Marnham, Nottinghamshire

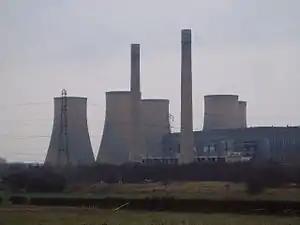
High Marnham power station in 2003

This former power station was located north of High Marnham. The plant was commissioned in 1958, officially opened in October 1962, and closed in 2003 after 45 years of operation. An electrical substation remains in operation on site.